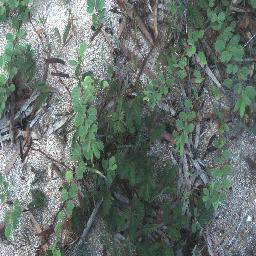
Label: negative